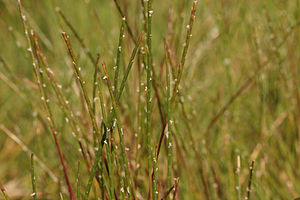
Enårig strandvegetation
Enårig strandvegetation er én blandt mange naturtyper, der har dannet grundlag for udnævnelsen af en række beskyttede naturområder i EU, de såkaldte Natura 2000-områder, hvor den har betegnelsen 1310 Vegetation af kveller eller andre enårige strandplanter, der koloniserer mudder og sand.